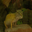
Label: lizard